Bloch MB.200

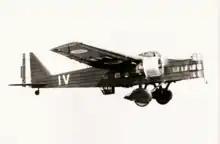
Aero MB 200

The MB.200 was a French bomber aircraft of the 1930s designed and built by Societé des Avions Marcel Bloch. A twin-engined high-winged monoplane with a fixed undercarriage, over 200 MB.200s were built for the French Air Force, and the type was also licence built by Czechoslovakia, but it soon became obsolete, and was largely phased out by the start of the Second World War.